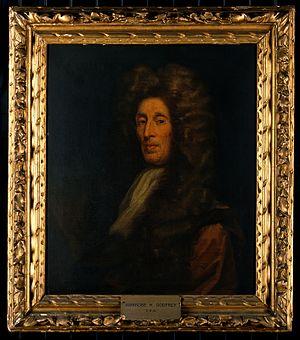
Ambrose Godfrey-Hanckwitz FRS, aussi connu sous le nom de Gottfried Hankwitz, est un apothicaire britannique et un producteur de phosphore. Ce fut d’ailleurs l'un des premiers producteurs juste après sa découverte, et l'un de ceux qui eurent le plus de succès parmi ses contemporains. Il mit aussi au point une machine qui lui servait d'extincteur.